Our Lady of Sorrows Chapel

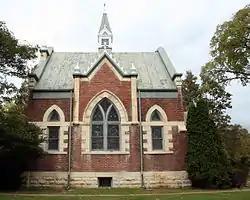
Our Lady of Sorrows Chapel

Our Lady of Sorrows Chapel, also called the Chapel of the Blessed Virgin of the Seven Dolors, is a cemetery chapel in La Crosse, Wisconsin, United States. It was added to the National Register of Historic Places in 1986. Additionally, it is a designated Historic Site by the City of La Crosse.